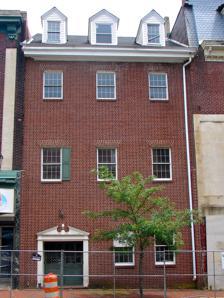
Building: Louis McLane House
Country: United States of America
Year built: 1792
Historic house in Delaware, United States United States historic place Louis McLane House U.S. National Register of Historic Places Louis McLane House, June 2011 Show map of Delaware Show map of the United States Location 606 Market St., Wilmington, Delaware Coordinates 39°44′32″N 75°32′59″W / 39.742166°N 75.549836°W / 39.742166; -75.549836 Area 0.4 acres (0.16 ha) Built c. 1792 ( 1792 ) NRHP reference No. 73000549 Added to NRHP April 24, 1973 Louis McLane House was a historic home located at Wilmington , New Castle County, Delaware . It was built before 1792, and is an example of an 18th-century urban residence.  It is a 3 + 1 ⁄ 2 -story, three-bay, brick dwelling with a gable roof later modified for commercial uses.  It was the home of Congressman Louis McLane (1786–1857) and the birthplace of American politician, military officer, and diplomat Robert Milligan McLane (1815–1898) and Lydia Milligan Sims McLane (1822–1887), wife of Confederate General Joseph E. Johnston . It was added to the National Register of Historic Places in 1973 and demolished in 2014. References